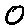
Label: 0